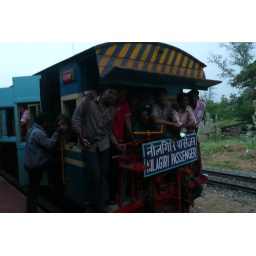
this was the steam train we took to ooty - and we got the best seats in the house!